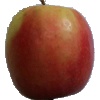
Label: apple_pink_lady